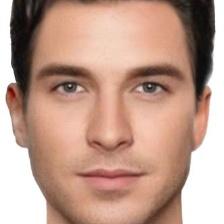
Label: faces